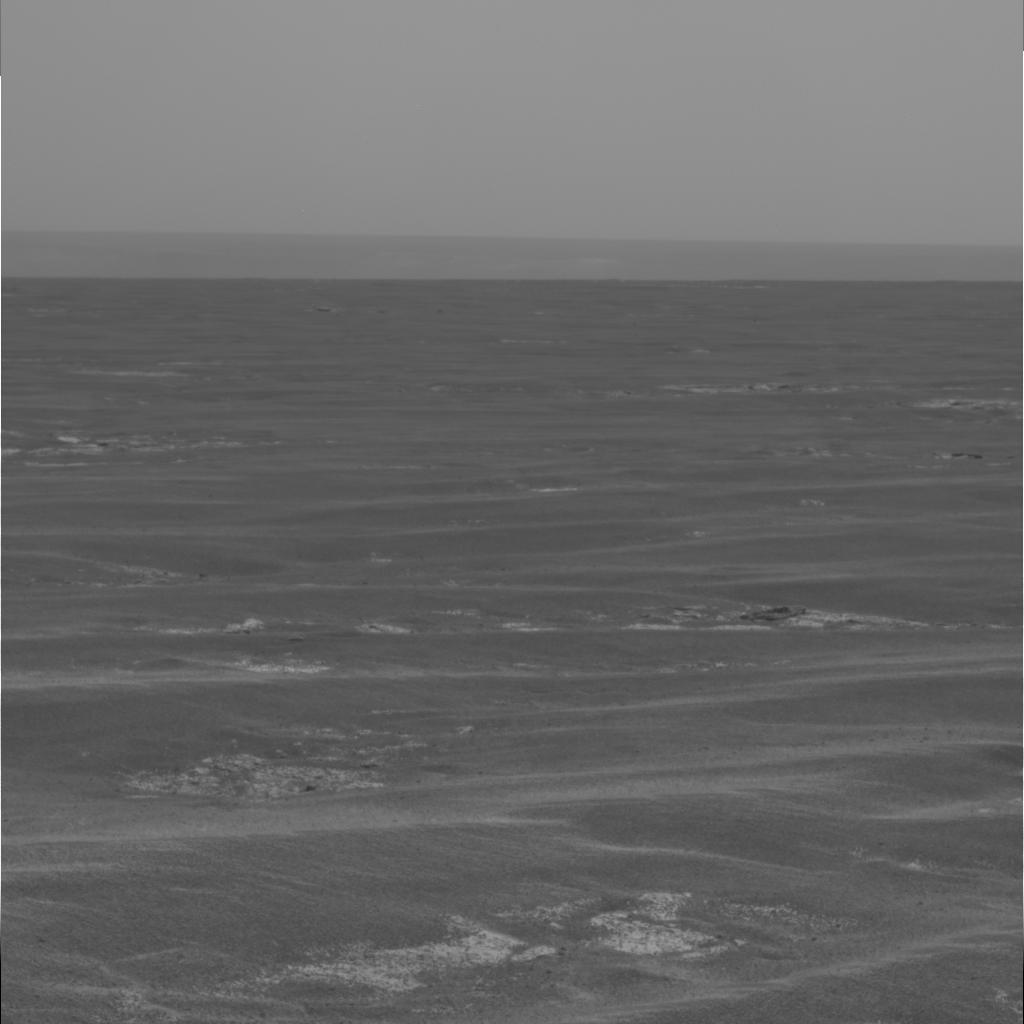
Surface features visible: Rock Outcrops, Dunes/Ripples, Soil, Distant Vista, Sky